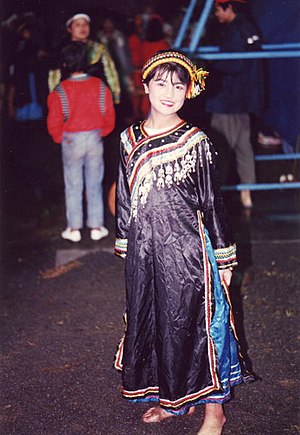
Taiwan / Demografi / Etniske grupper
Bunun danser i traditionel urfolk kjole.
Taiwan, officielt Republikken Kina er et land i Østasien. Navnet Republikken Kina skyldes at regeringen i Taiwan har oprindelse i fastlandskina, hvor den fra 1912 til 1949 kontrollerede store dele af Kina. I dag kontrollerer den kun øen Taiwan, der udgør 99% af landets areal, samt Penghu, Kinmen, Matsu og andre småøer. Blandt nabolandene er Kina, Japan og Filippinerne. Taipei er hovedstaden og Taiwans økonomiske og kulturelle center mens New Taipei City er største by målt på befolkningstal. Landarealet udgør 32.260 km², hvilket giver en befolkningstæthed på 730,68 indbyggere per km² i 2018.